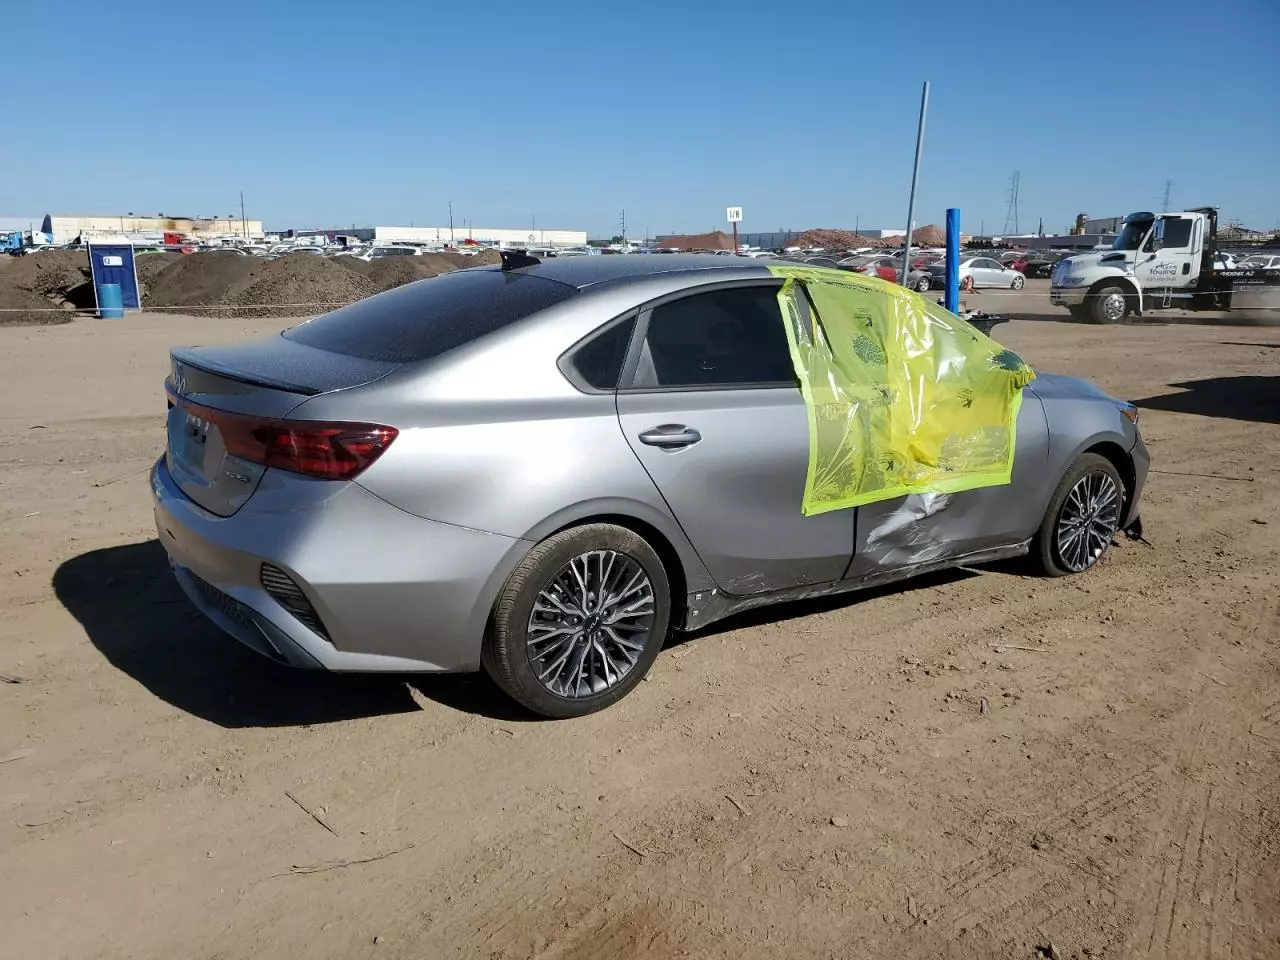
Aucun dommage détecté.
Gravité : aucun